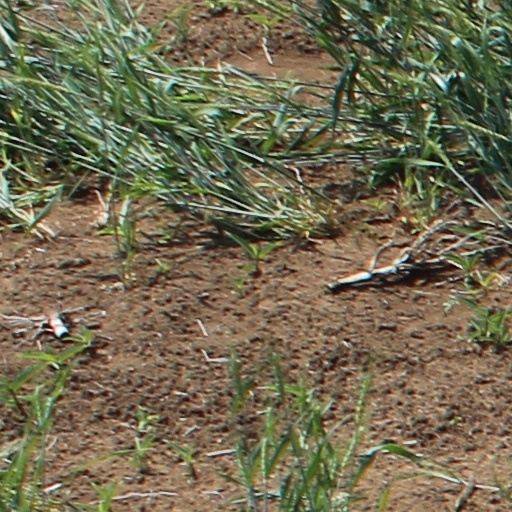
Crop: wheat